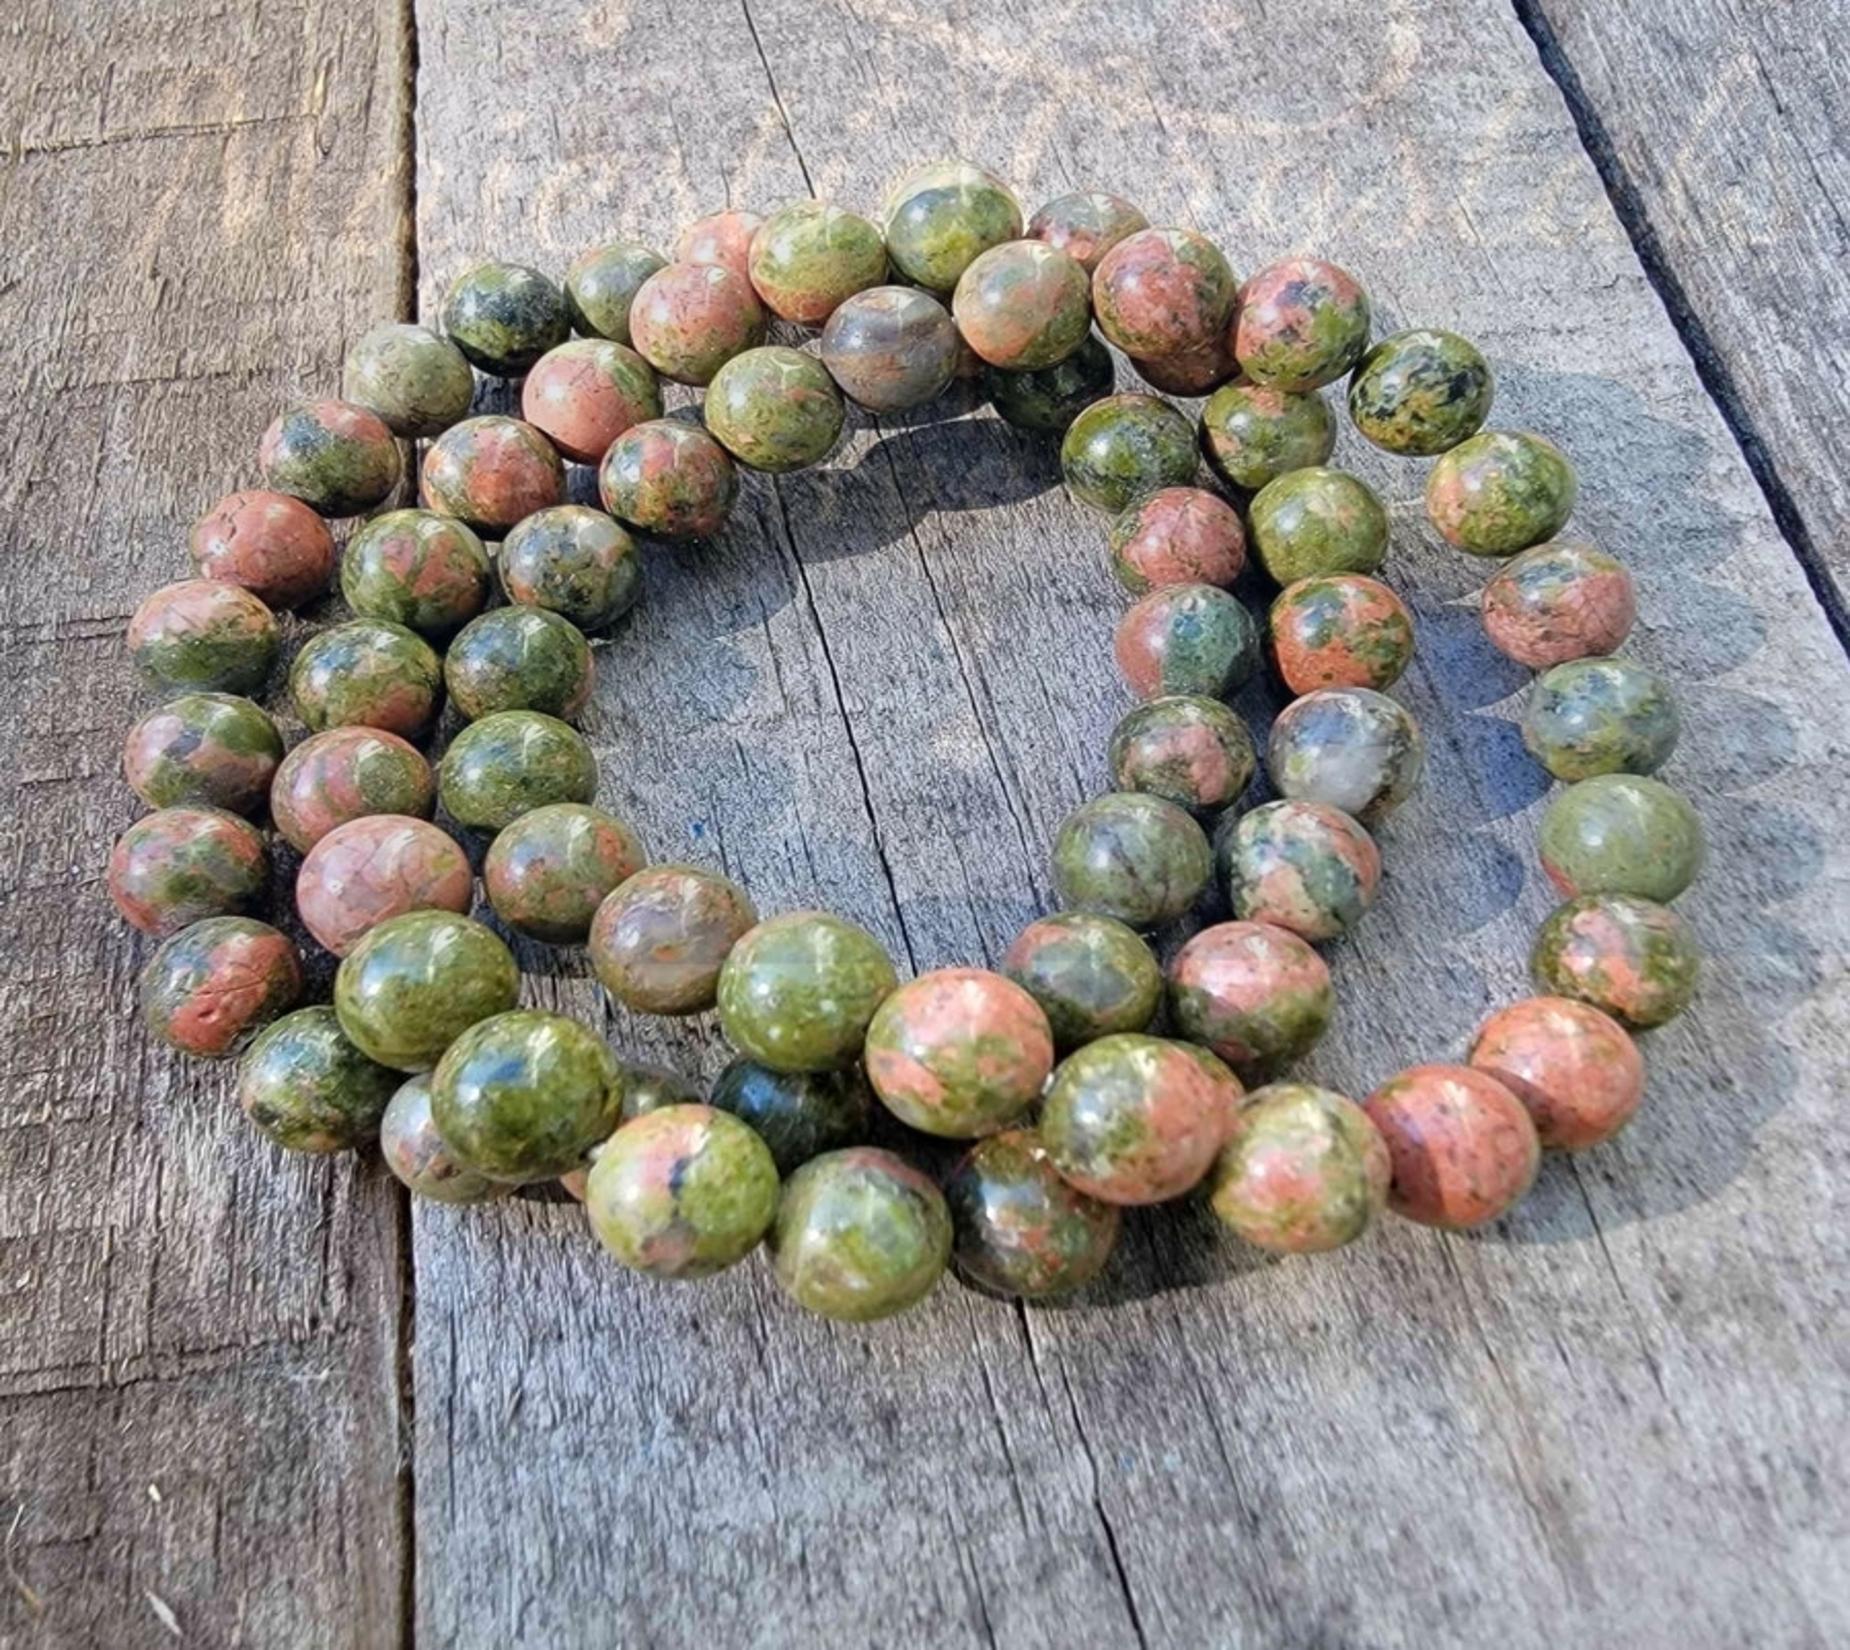
Majestic Crystals Unakite Beaded Bracelet
Type: Bracelets & Bangles
Brand: Majestic Crystals
Price: Rs. 999
 Wear unkite bracelet. It is a highly spiritual stone with psychic powers. It is directly related to the third eye chakra and opens up psychic vision. Being a balanced stone, it creates a perfect balance of inner emotions, practicality and spirituality.Because it helps them to provide accurate predictions and readings. However, making someone extremely psychic is not the only feature of this bracelet. Bathing has innumerable benefits on the wearer.